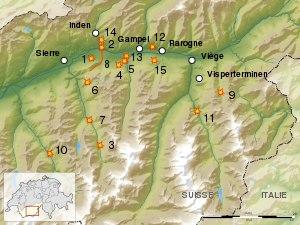
Monstre du Valais est le surnom d'une ou de plusieurs bêtes féroces qui attaquent de nombreux troupeaux dans le canton du Valais, en Suisse, à partir d'avril 1946. En partant du constat des troupeaux dévorés sur les alpages, la rumeur enfle. La presse suisse utilise le nom de « monstre ». Parmi une multitude d'identités supposées, celles d'un lynx ou d'une ou plusieurs panthères dominent, soutenues par des témoignages très suivis. Cependant, le monstre du Valais semble avoir été un grand loup européen, abattu à Eischoll le 27 novembre 1947.